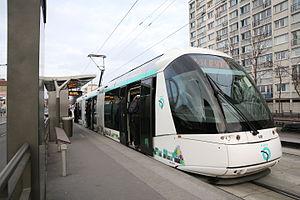
La liste des stations du tramway d'Île-de-France propose un aperçu des stations actuellement en service sur les lignes de tramway d'Île-de-France, en France. La première ligne a ouvert en 1992. L'ensemble des lignes, qui ne sont pas toutes en correspondance entre elles, comprend 204 stations, depuis le 14 décembre 2019, date d'extension de la ligne 4 du tramway d'Île-de-France.